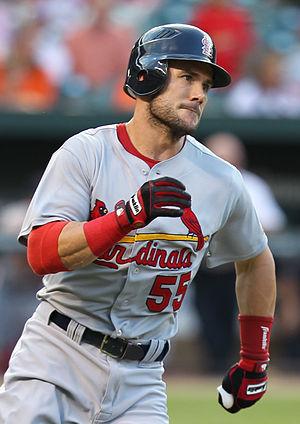
Jared Michael Schumaker dit Skip Schumaker est un ancien joueur de la Ligue majeure de baseball.